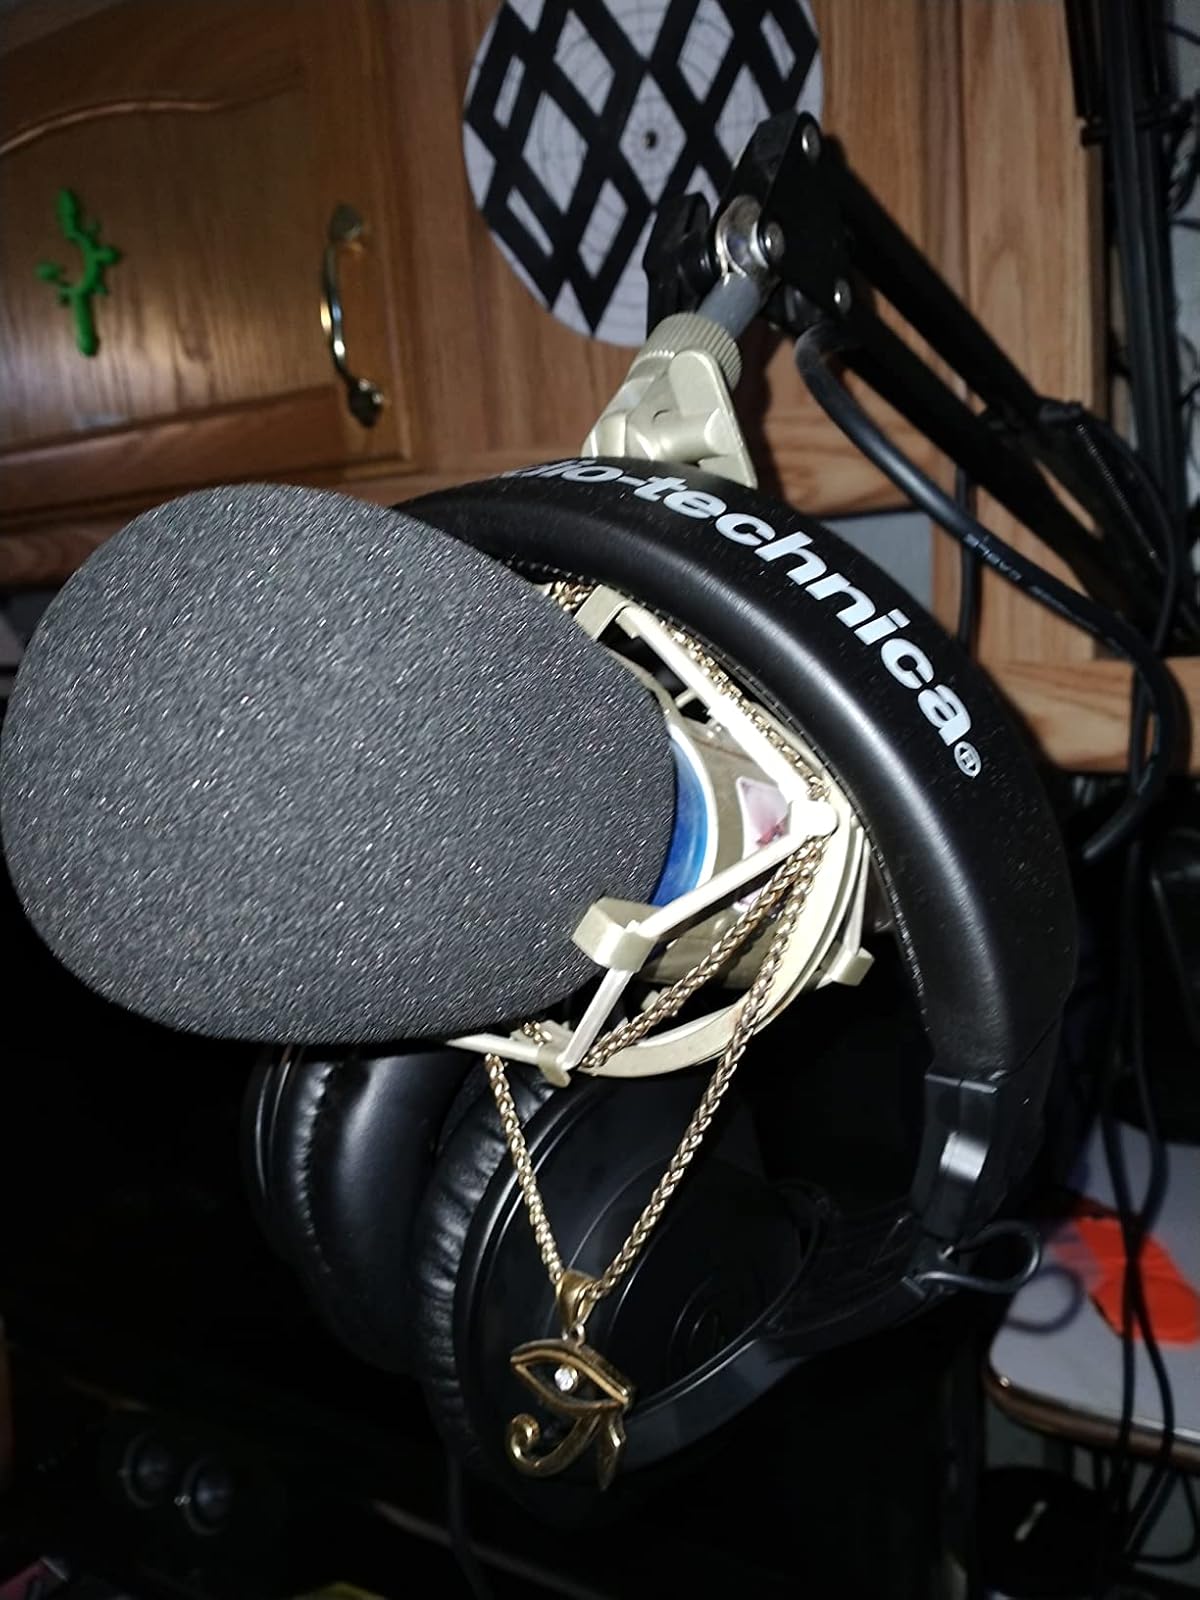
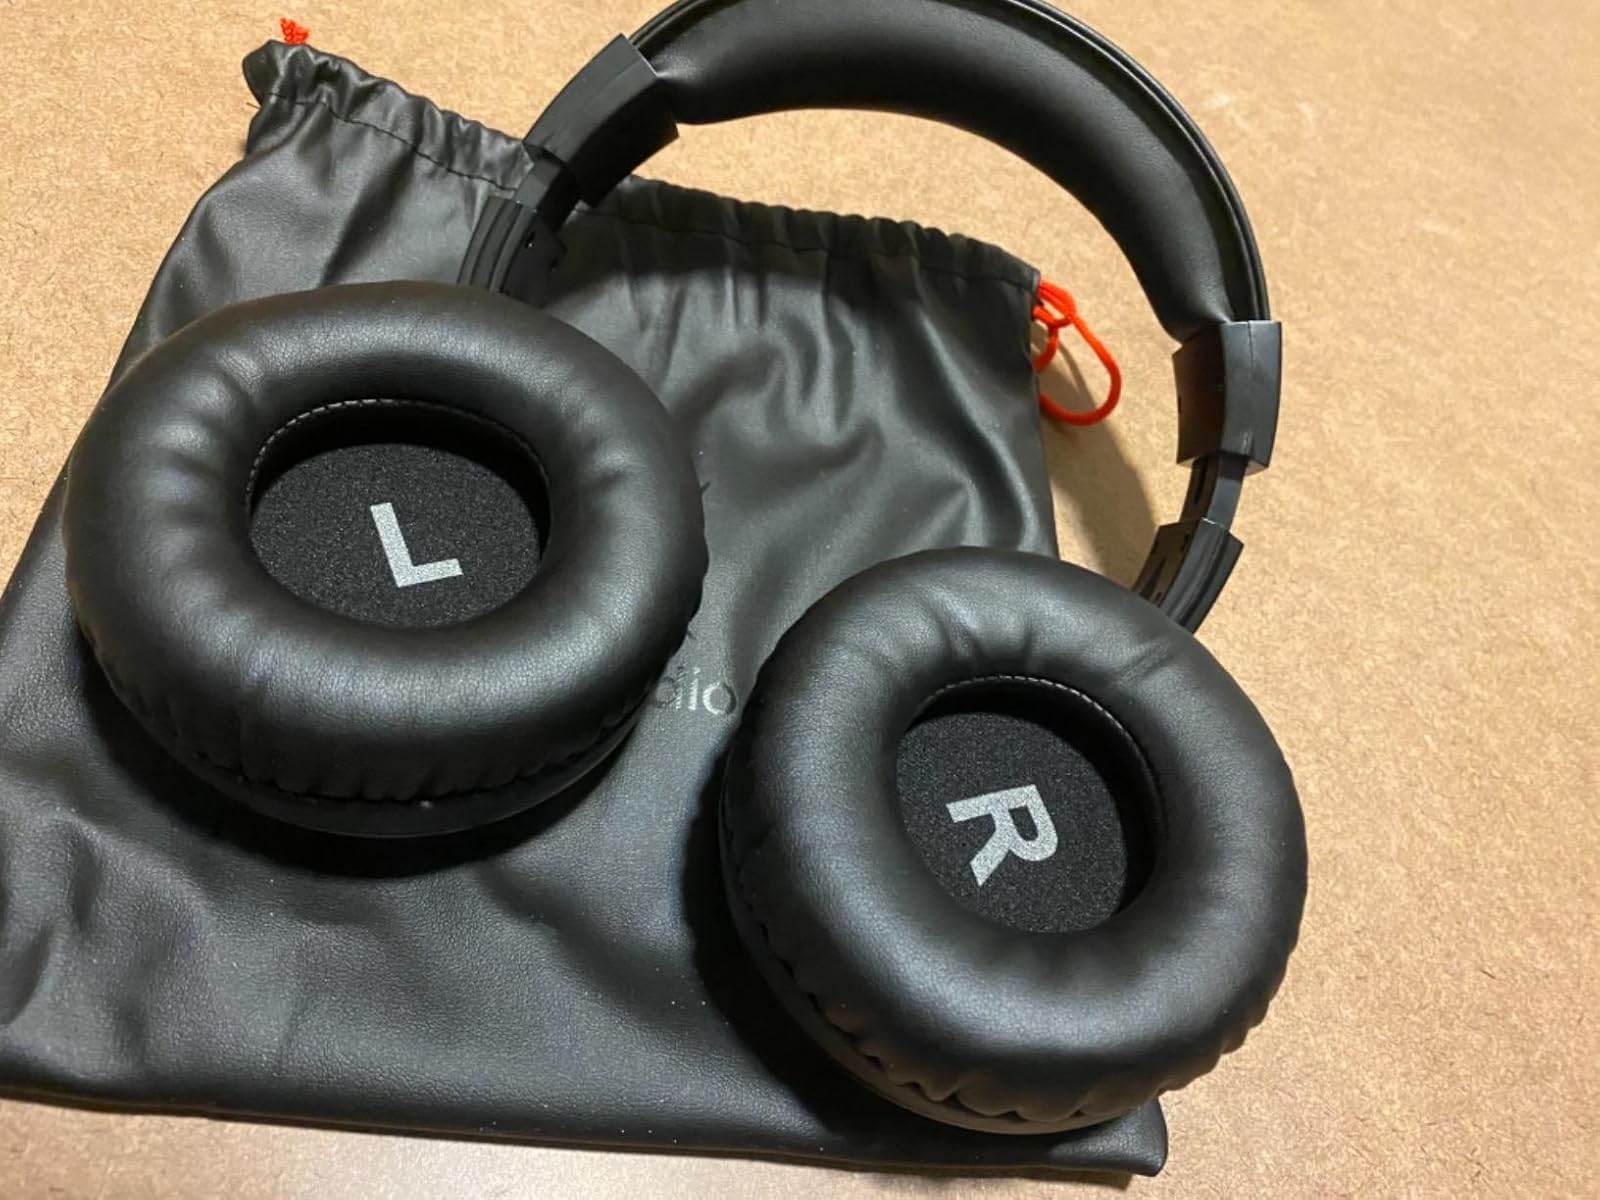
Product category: headphones
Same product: no